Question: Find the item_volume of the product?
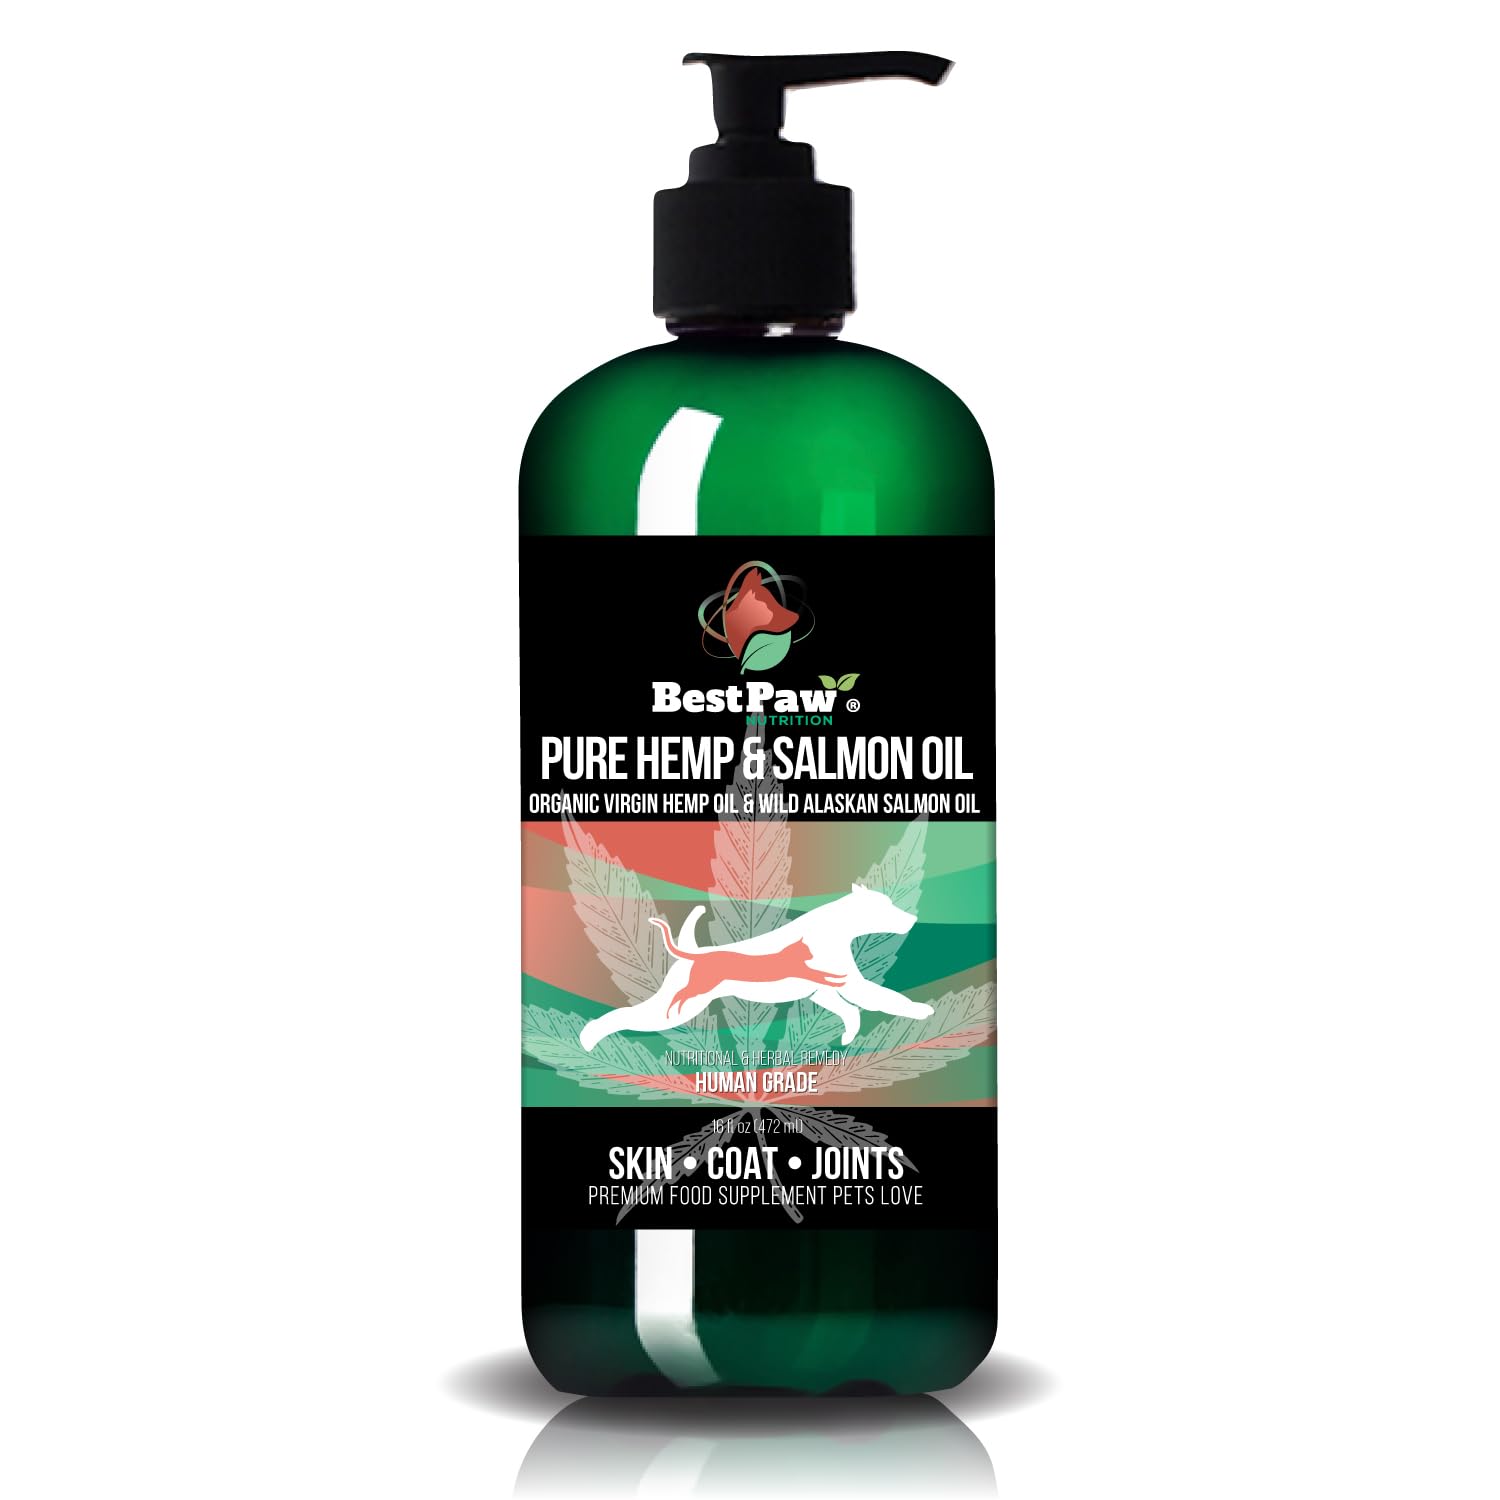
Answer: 16.0 fluid ounce